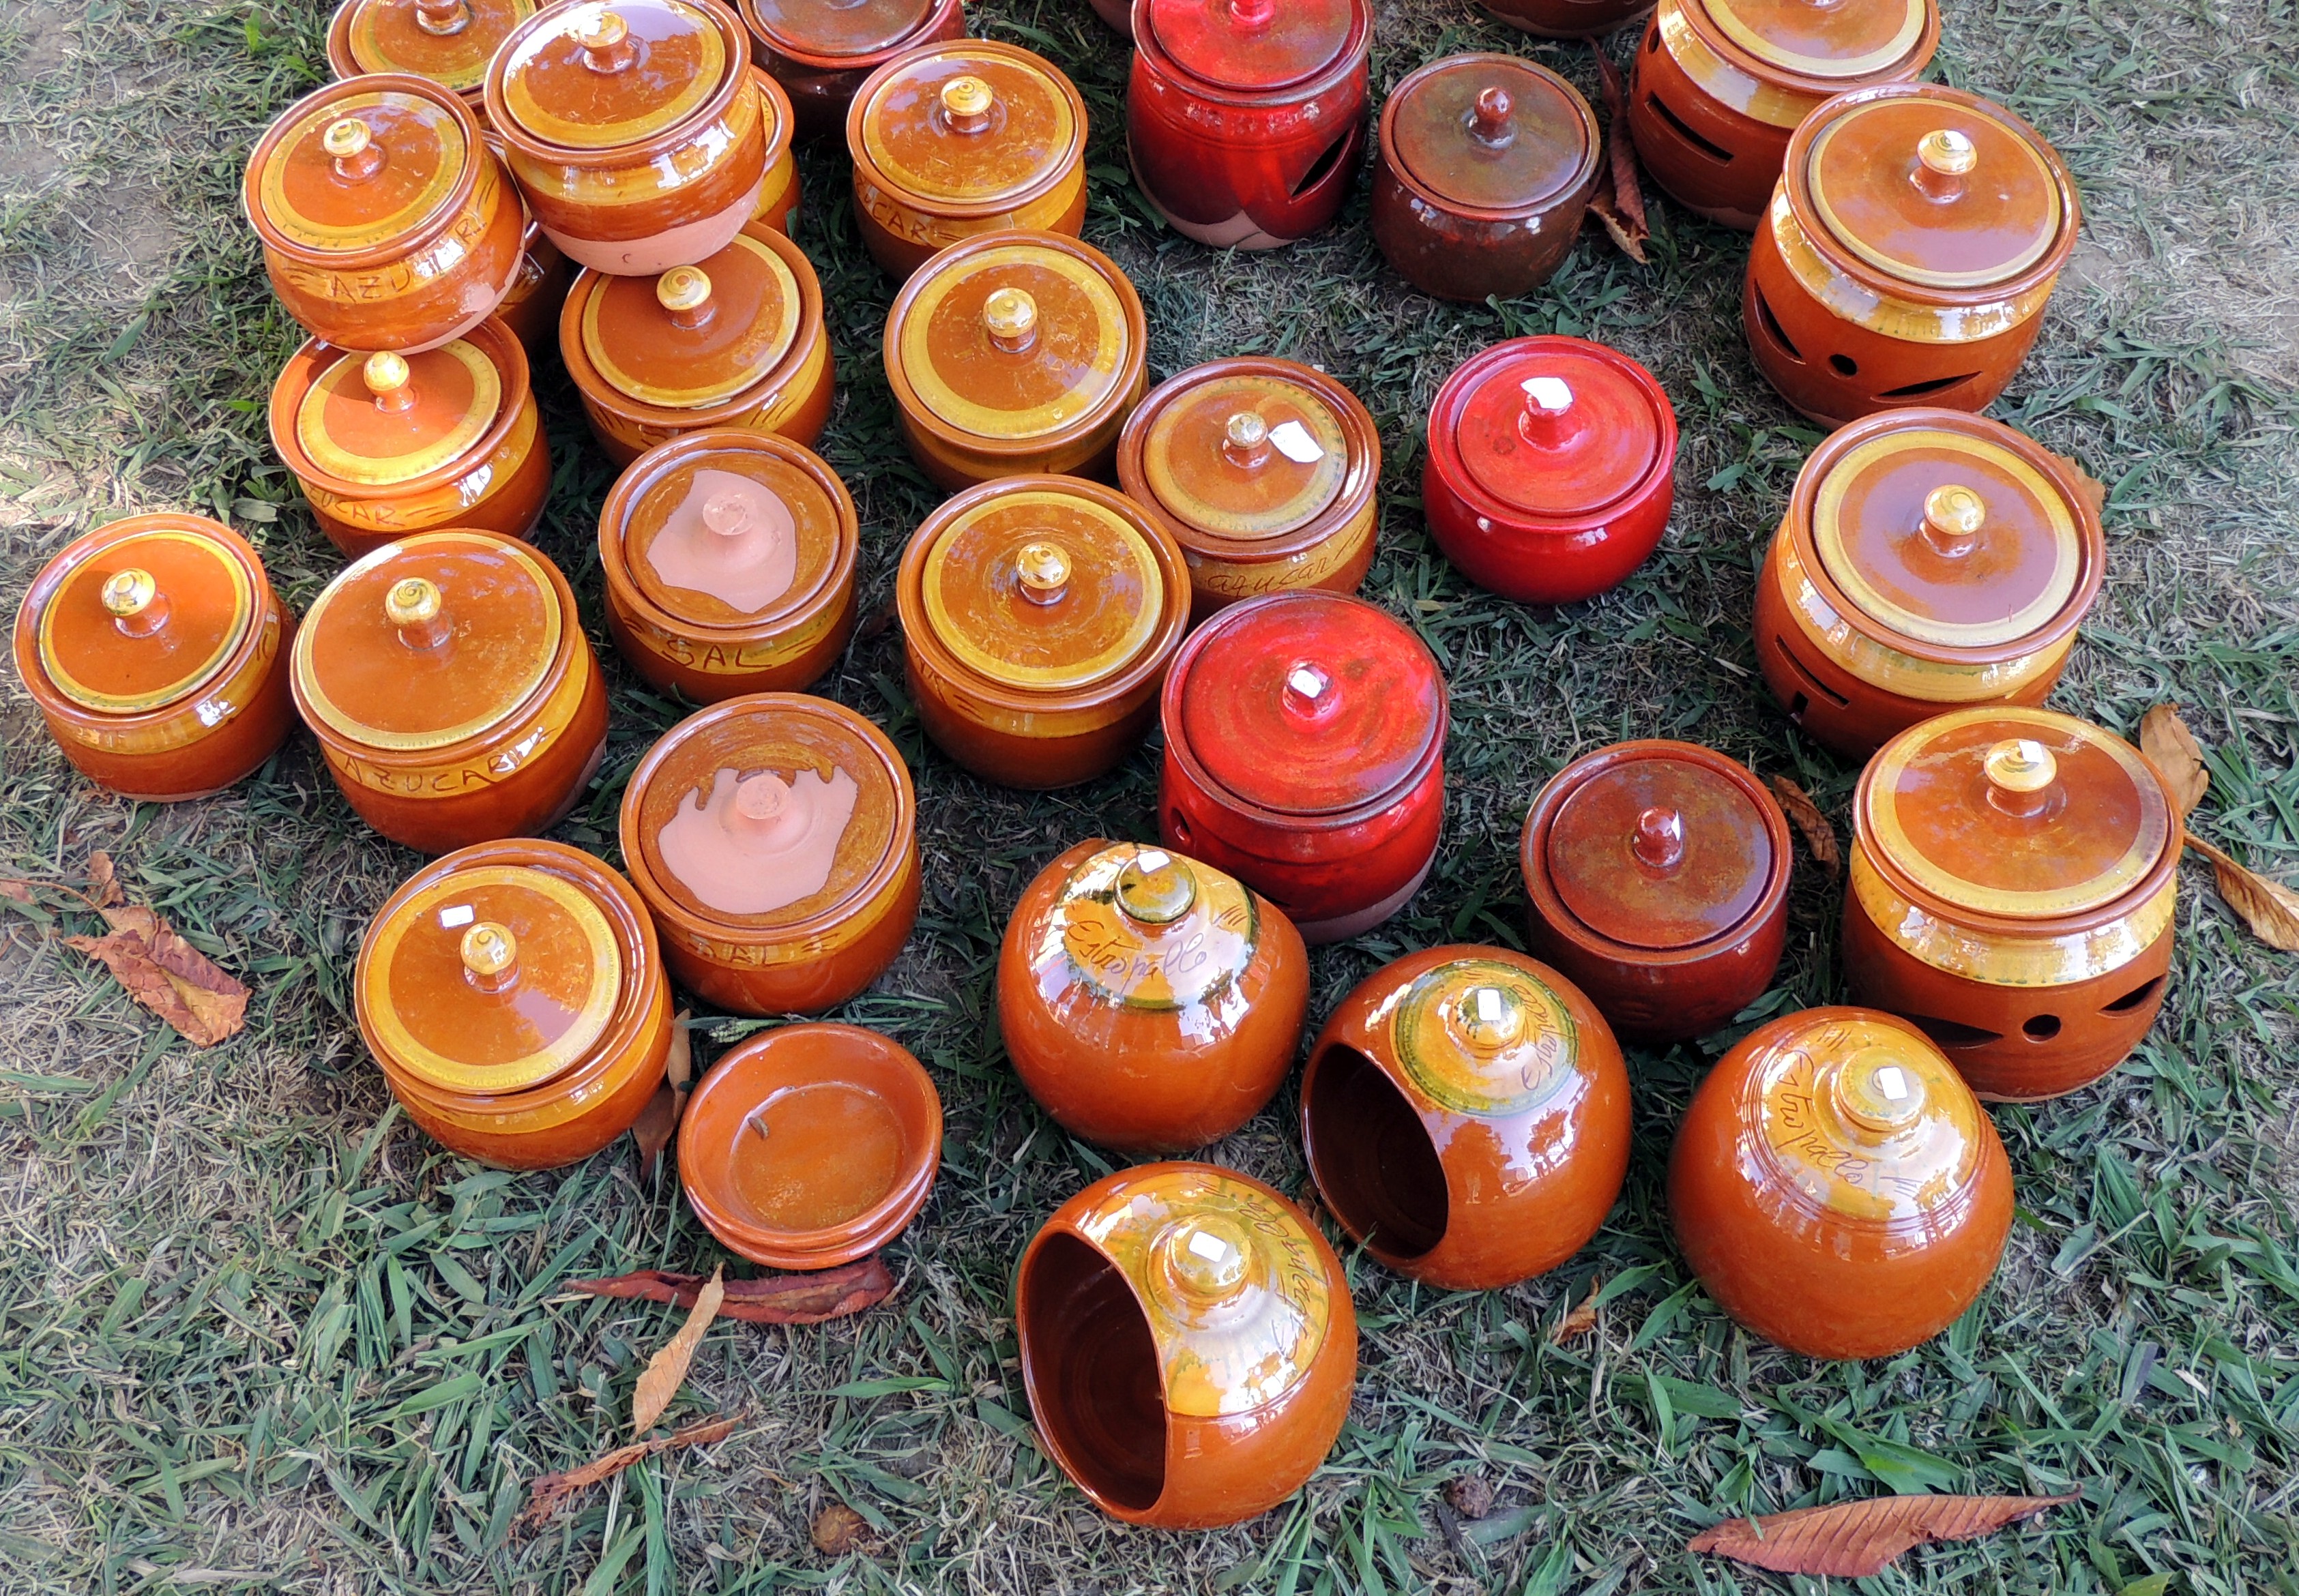
wood, flower, food, red, produce, color, man made object